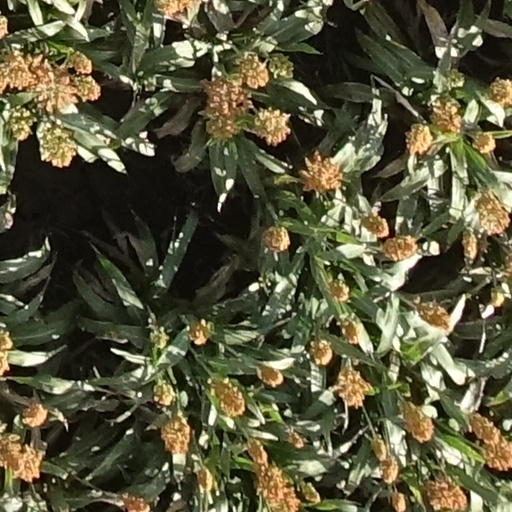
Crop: sorghum